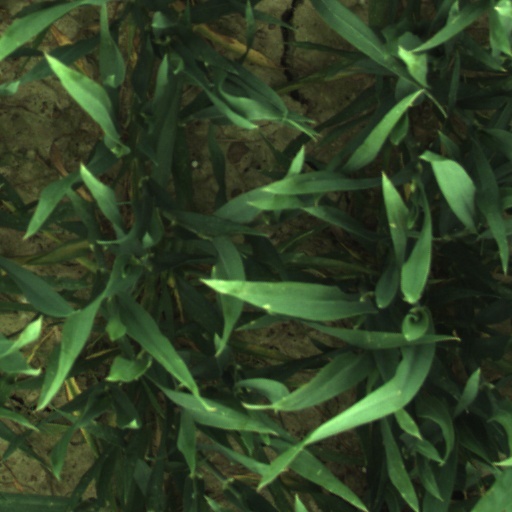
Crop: wheat